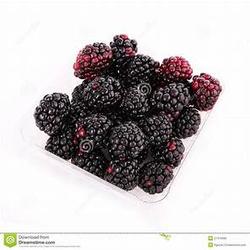
Label: Blackberry